Tony Kornheiser

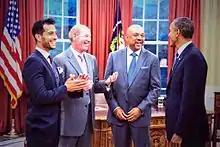
Tony Reali, Tony Kornheiser, and Michael Wilbon (left to right) meeting President Barack Obama.

Kornheiser also played golf with Obama on a number of other occasions, including in September 2013, June 2014, July 2014, July 2015, April 2016, and May 2016.